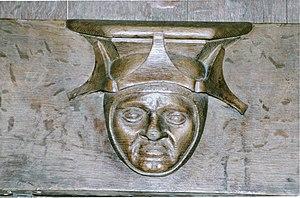
Miséricorde en bois sculpté sur l'une des stalles du début du XVIe siècle de l'église Notre-Dame de Bourg-en-Bresse (Ain, région Rhône-Alpes, France)
Les stalles sont les rangées de sièges, liés les uns aux autres et alignés le long des murs du chœur des cathédrales ou églises collégiales et abbatiales, répartissant en deux groupes les chanoines, moines et moniales. Ils se trouvent ainsi divisés en deux chœurs pour la pratique de la psalmodie, pour les moments de chant alterné ou de récitation alternée, des psaumes et des autres textes de l’office divin. Ces sièges ont la caractéristique de permettre deux positions : ou bien assise ou bien debout, avec appui sur une « miséricorde ».